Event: Nepal Earthquake
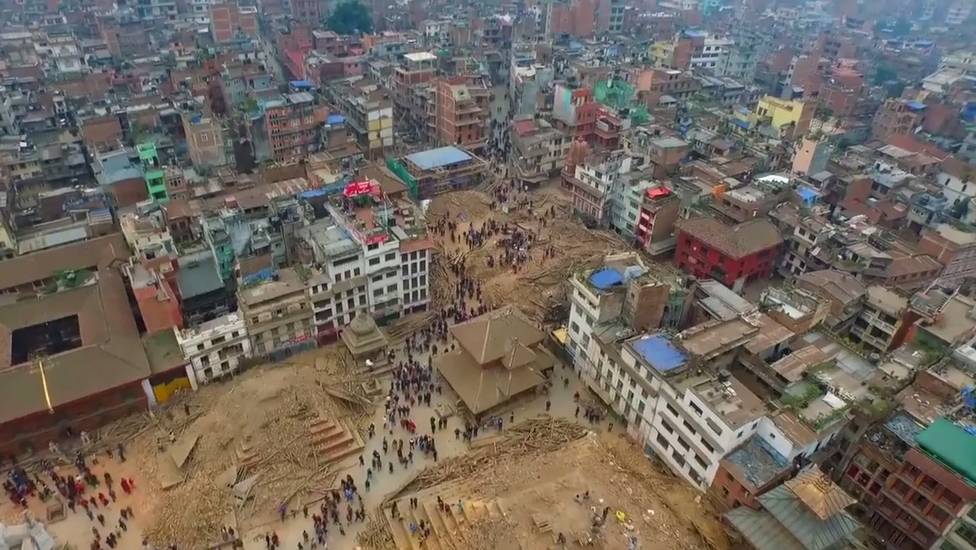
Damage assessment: damage